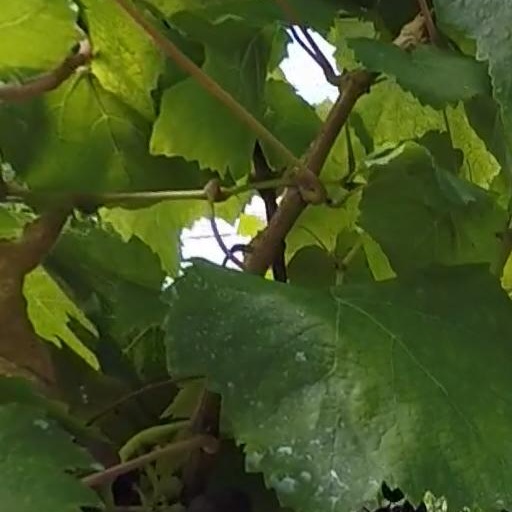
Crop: grape